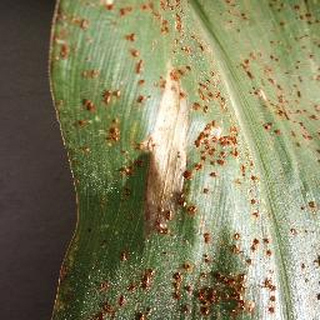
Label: corn_northern_leaf_blight